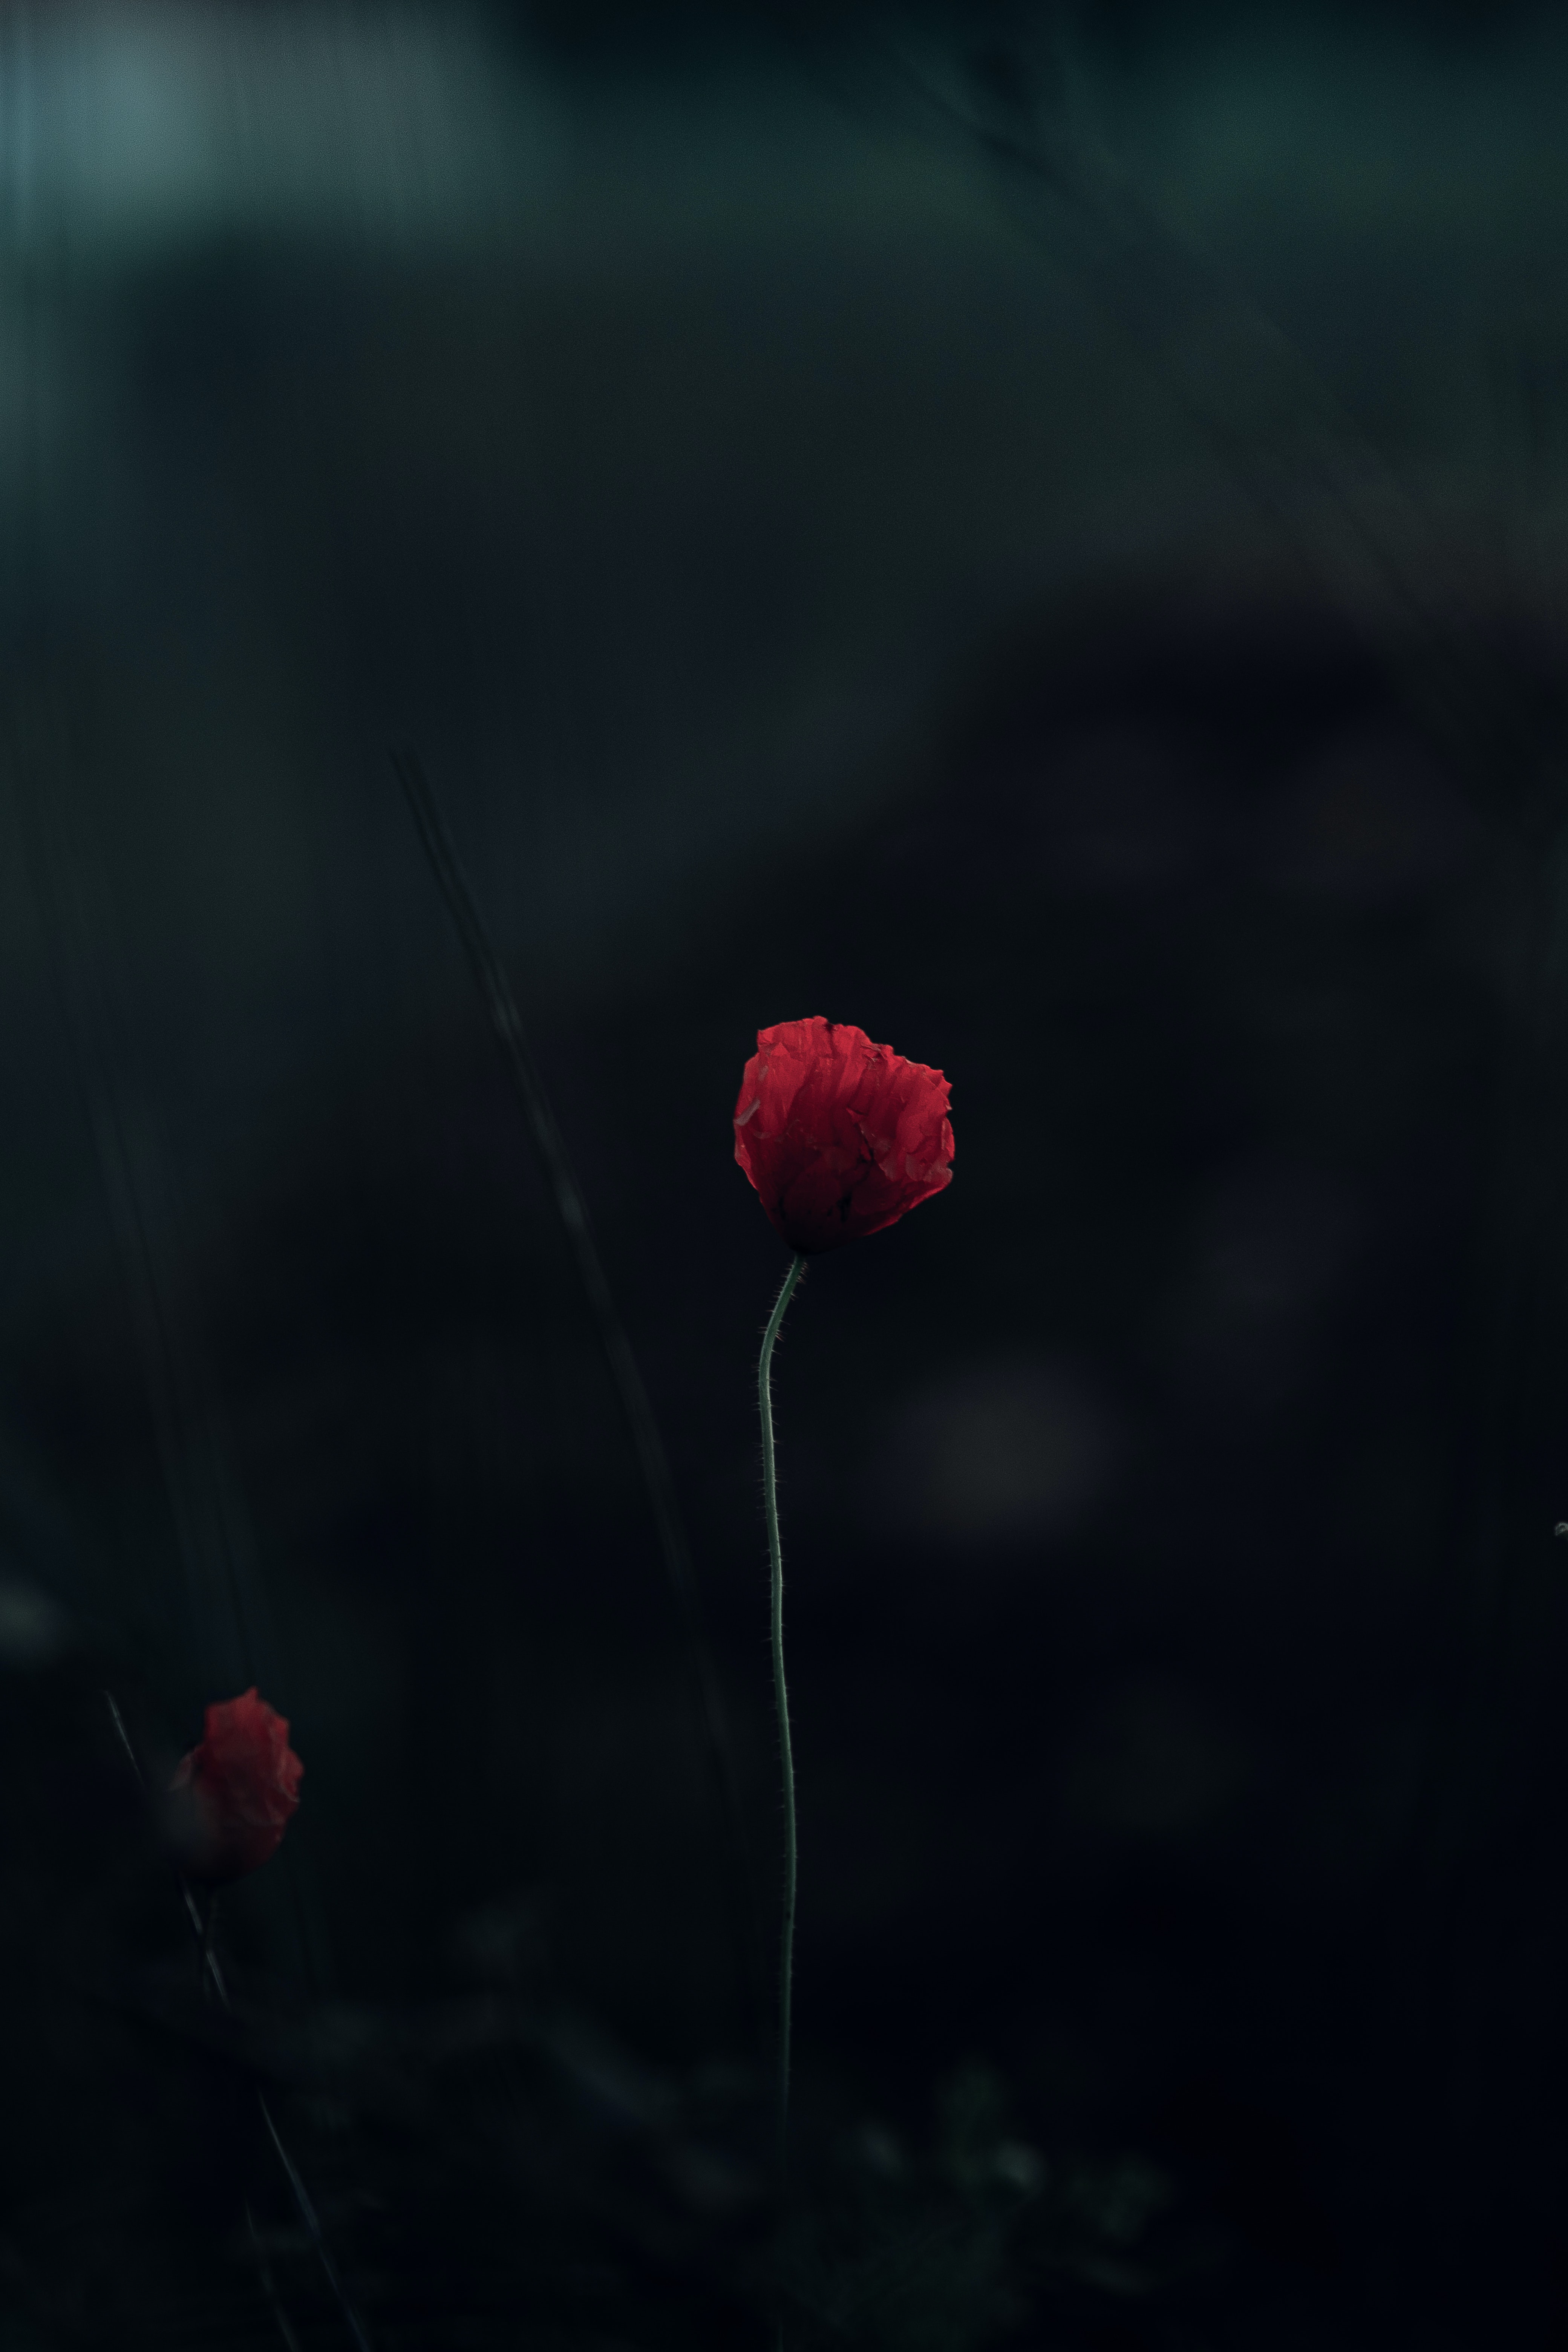
natural, flower, plant, petal, flash photography, natural landscape, sky, corn poppy, annual plant, flowering plant, rose family, landscape, magenta, herbaceous plant, field, wildflower, darkness, grass, carmine, macro photography, rose order, dusk, Pedicel, poppy, plant stem, coquelicot, bud, soil, poppy family, twig, still life photography, evening, monochrome photography, rose, shadow, lily family